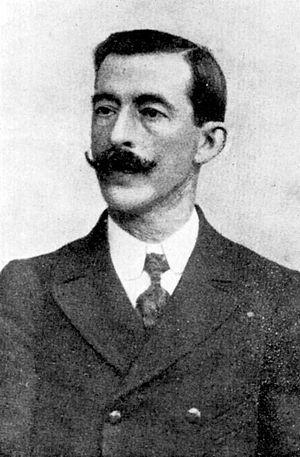
Ricardo Mella Cea (né le 23 avril 1861 à Vigo (Espagne) - mort le 7 août 1925) est un pédagogue libertaire, écrivain, penseur et militant anarchiste.
Ricardo Mella Cea est un pédagogue libertaire, écrivain, penseur et militant anarchiste.
L'« anarchisme sans adjectifs » ou « anarchisme sans qualificatif » ou « anarchisme sans étiquette » est une conception de l'anarchisme « sans trait d'union » avec un courant particulier du mouvement libertaire tels que les tendances individualiste, anarcho-syndicaliste, mutualiste, socialiste ou communiste.